The Victorian Kitchen Garden

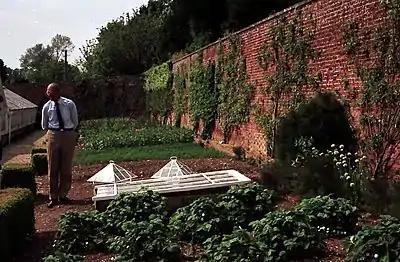
Harry Dodson at the northern wall of "The Victorian Kitchen Garden" in 1989

The Victorian Kitchen Garden is a 13-part British television series produced in 1987 by Keith Sheather for BBC2, based on an idea by Jennifer Davies, who later became associate producer. It recreated a kitchen garden of the Victorian era at Leverton, Berkshire (near Chilton Foliat, Wiltshire). The presenter was the horticultural lecturer, Peter Thoday (1934-2023), the master gardener was Harry Dodson, and the director was Keith Sheather.